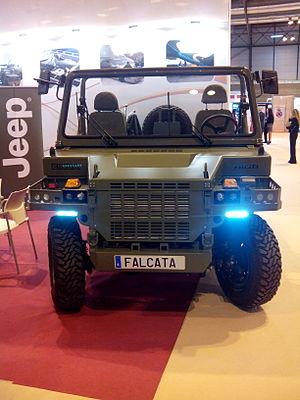
EINSA est une entreprise espagnole fondée en 1979, active dans l'industrie mécanique et fournisseur des domaines militaires et de l'aviation.